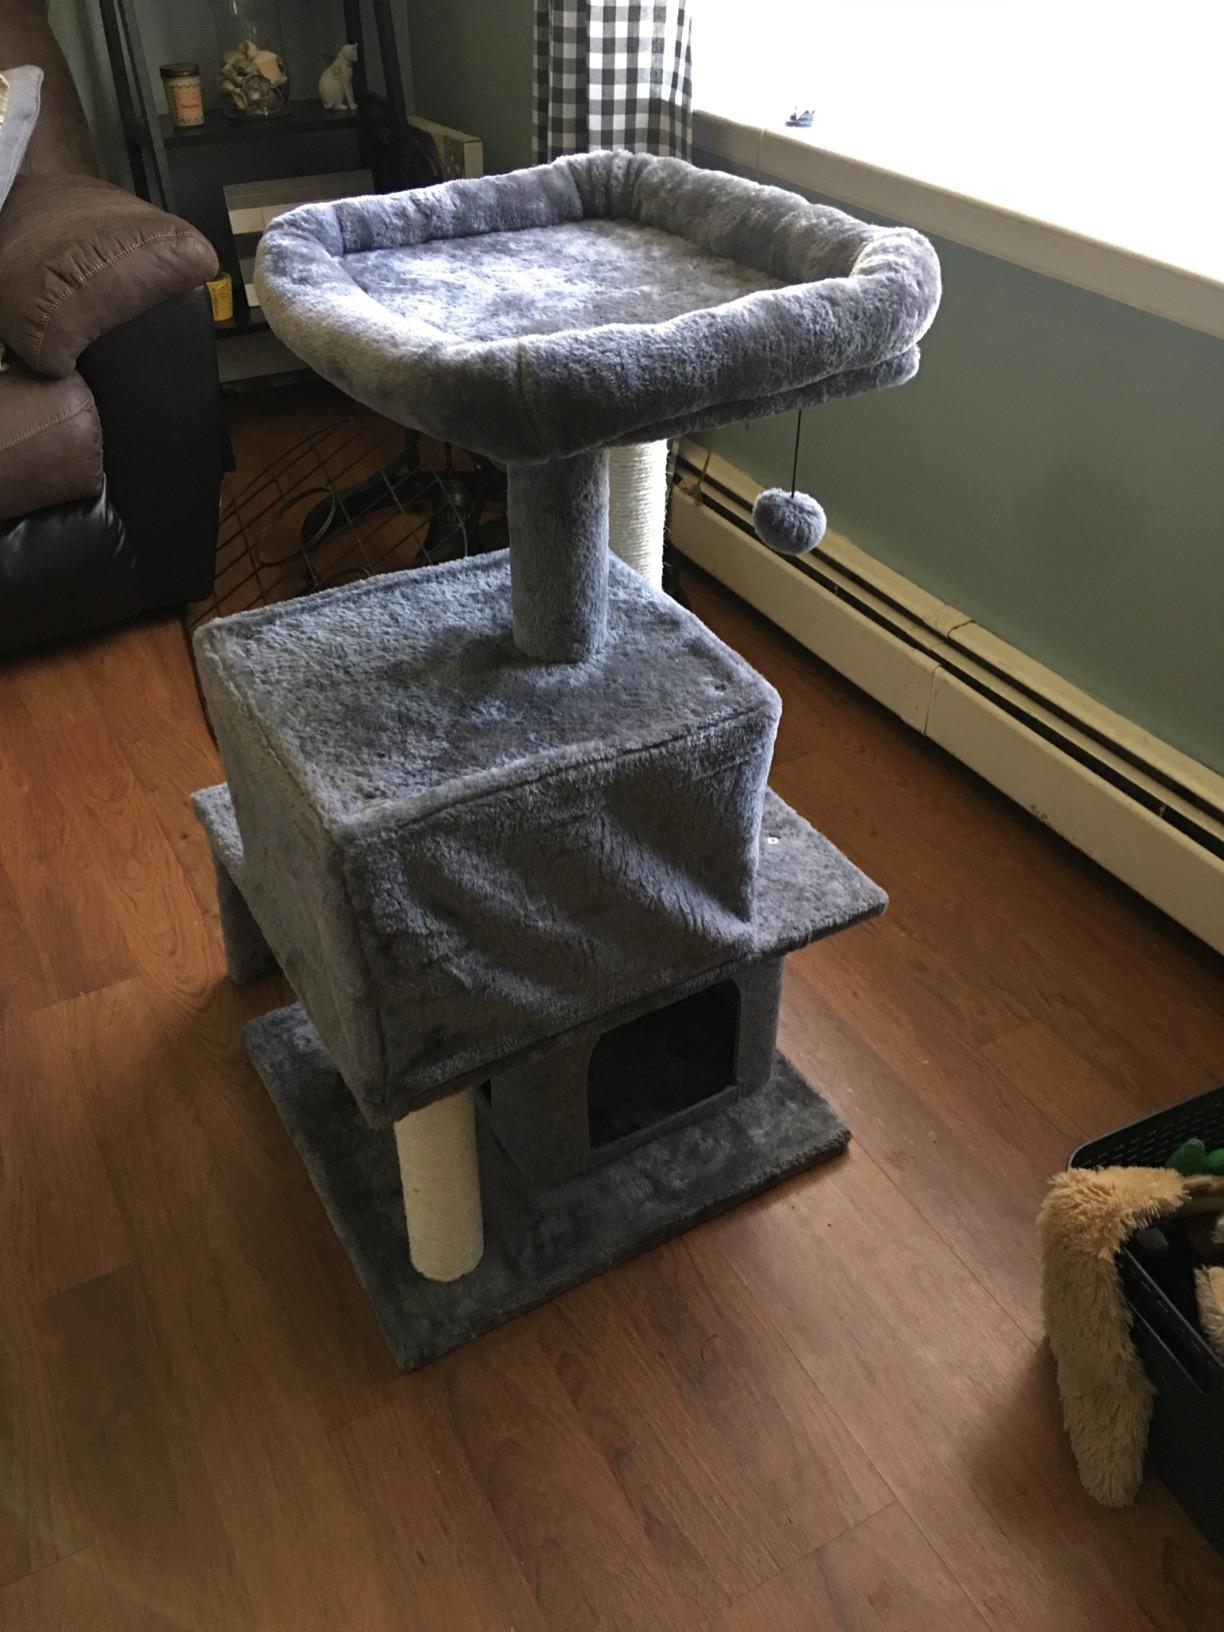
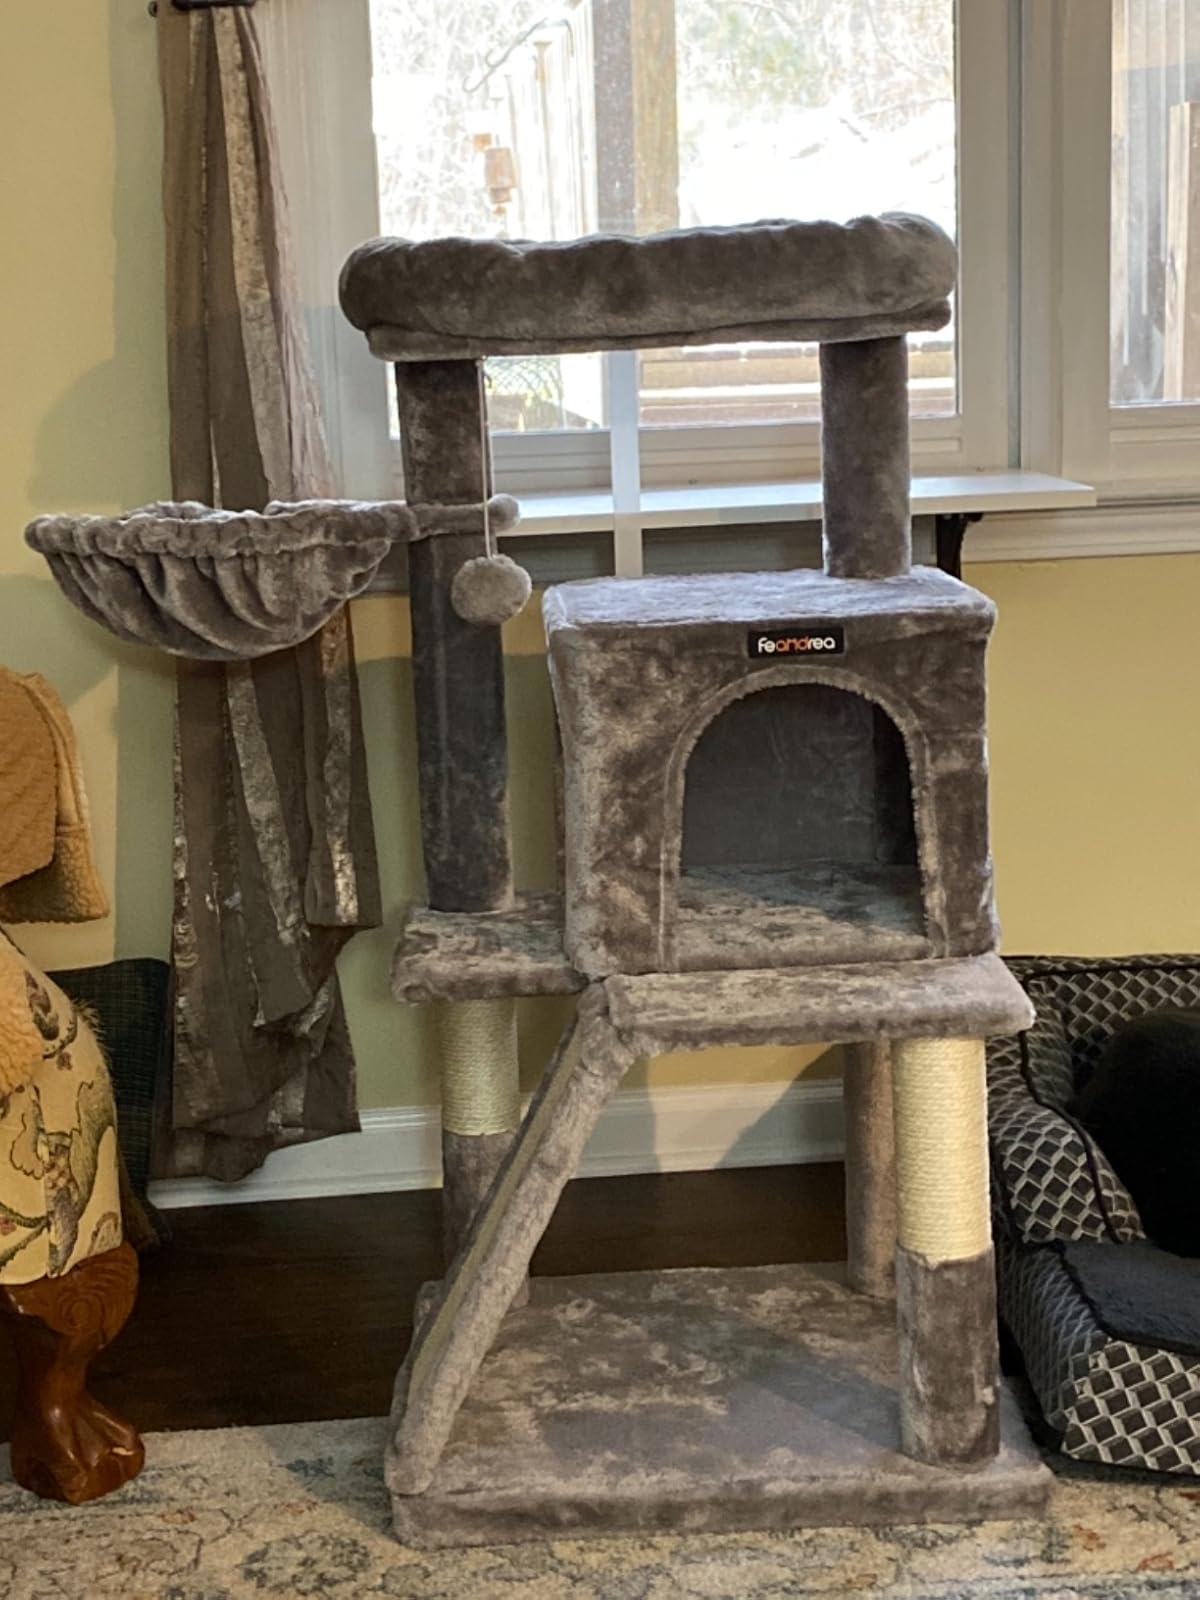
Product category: items_cat tree
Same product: no